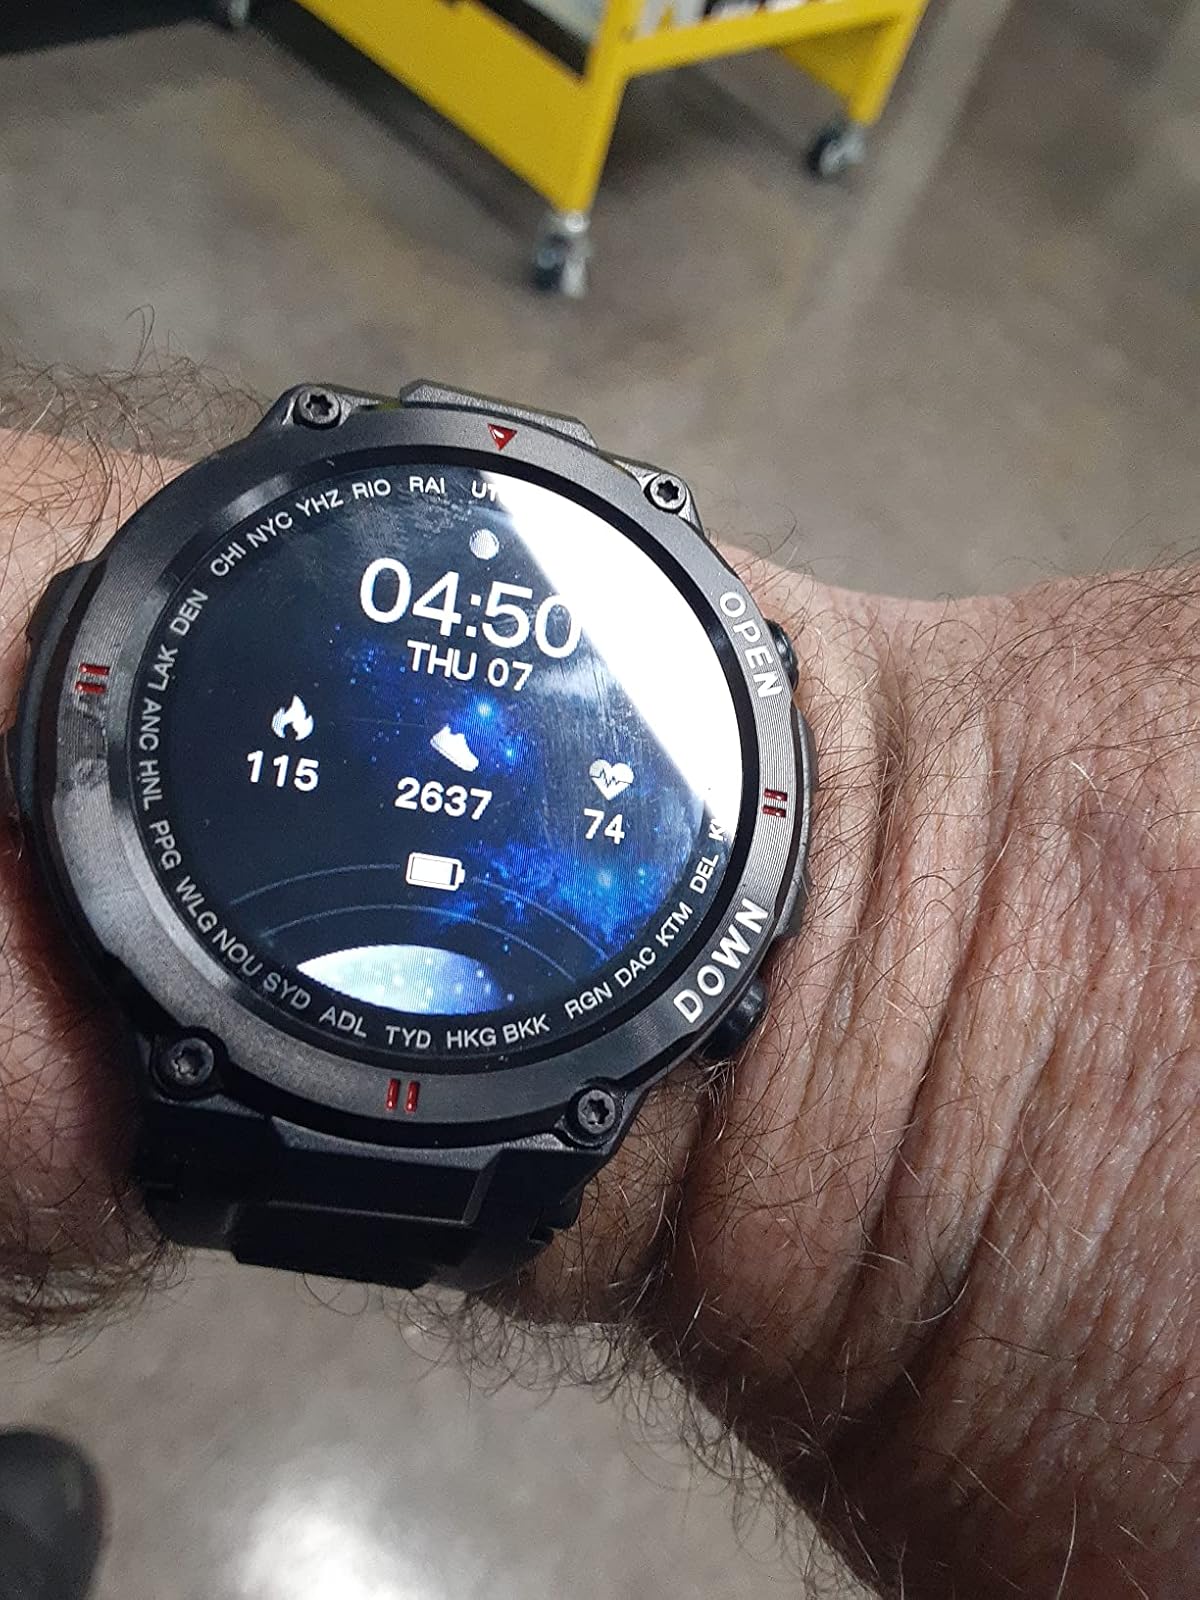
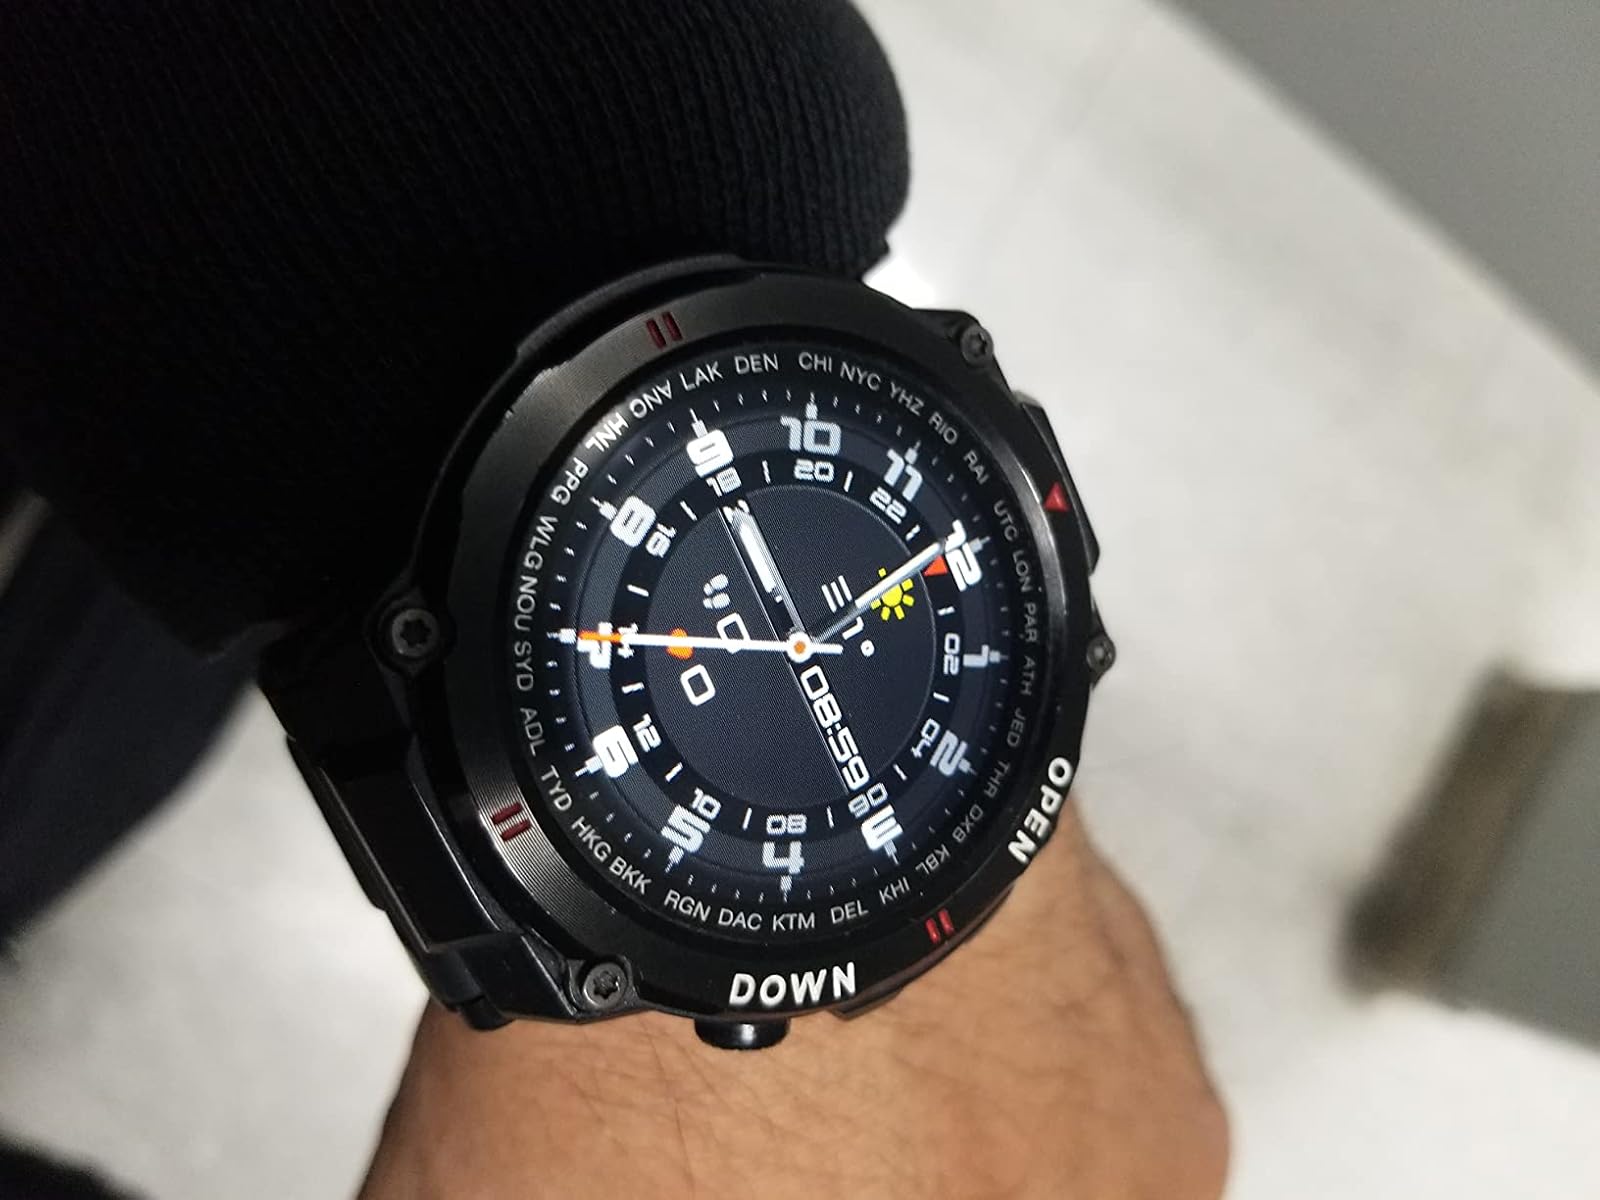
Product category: smartwatch
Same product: yes